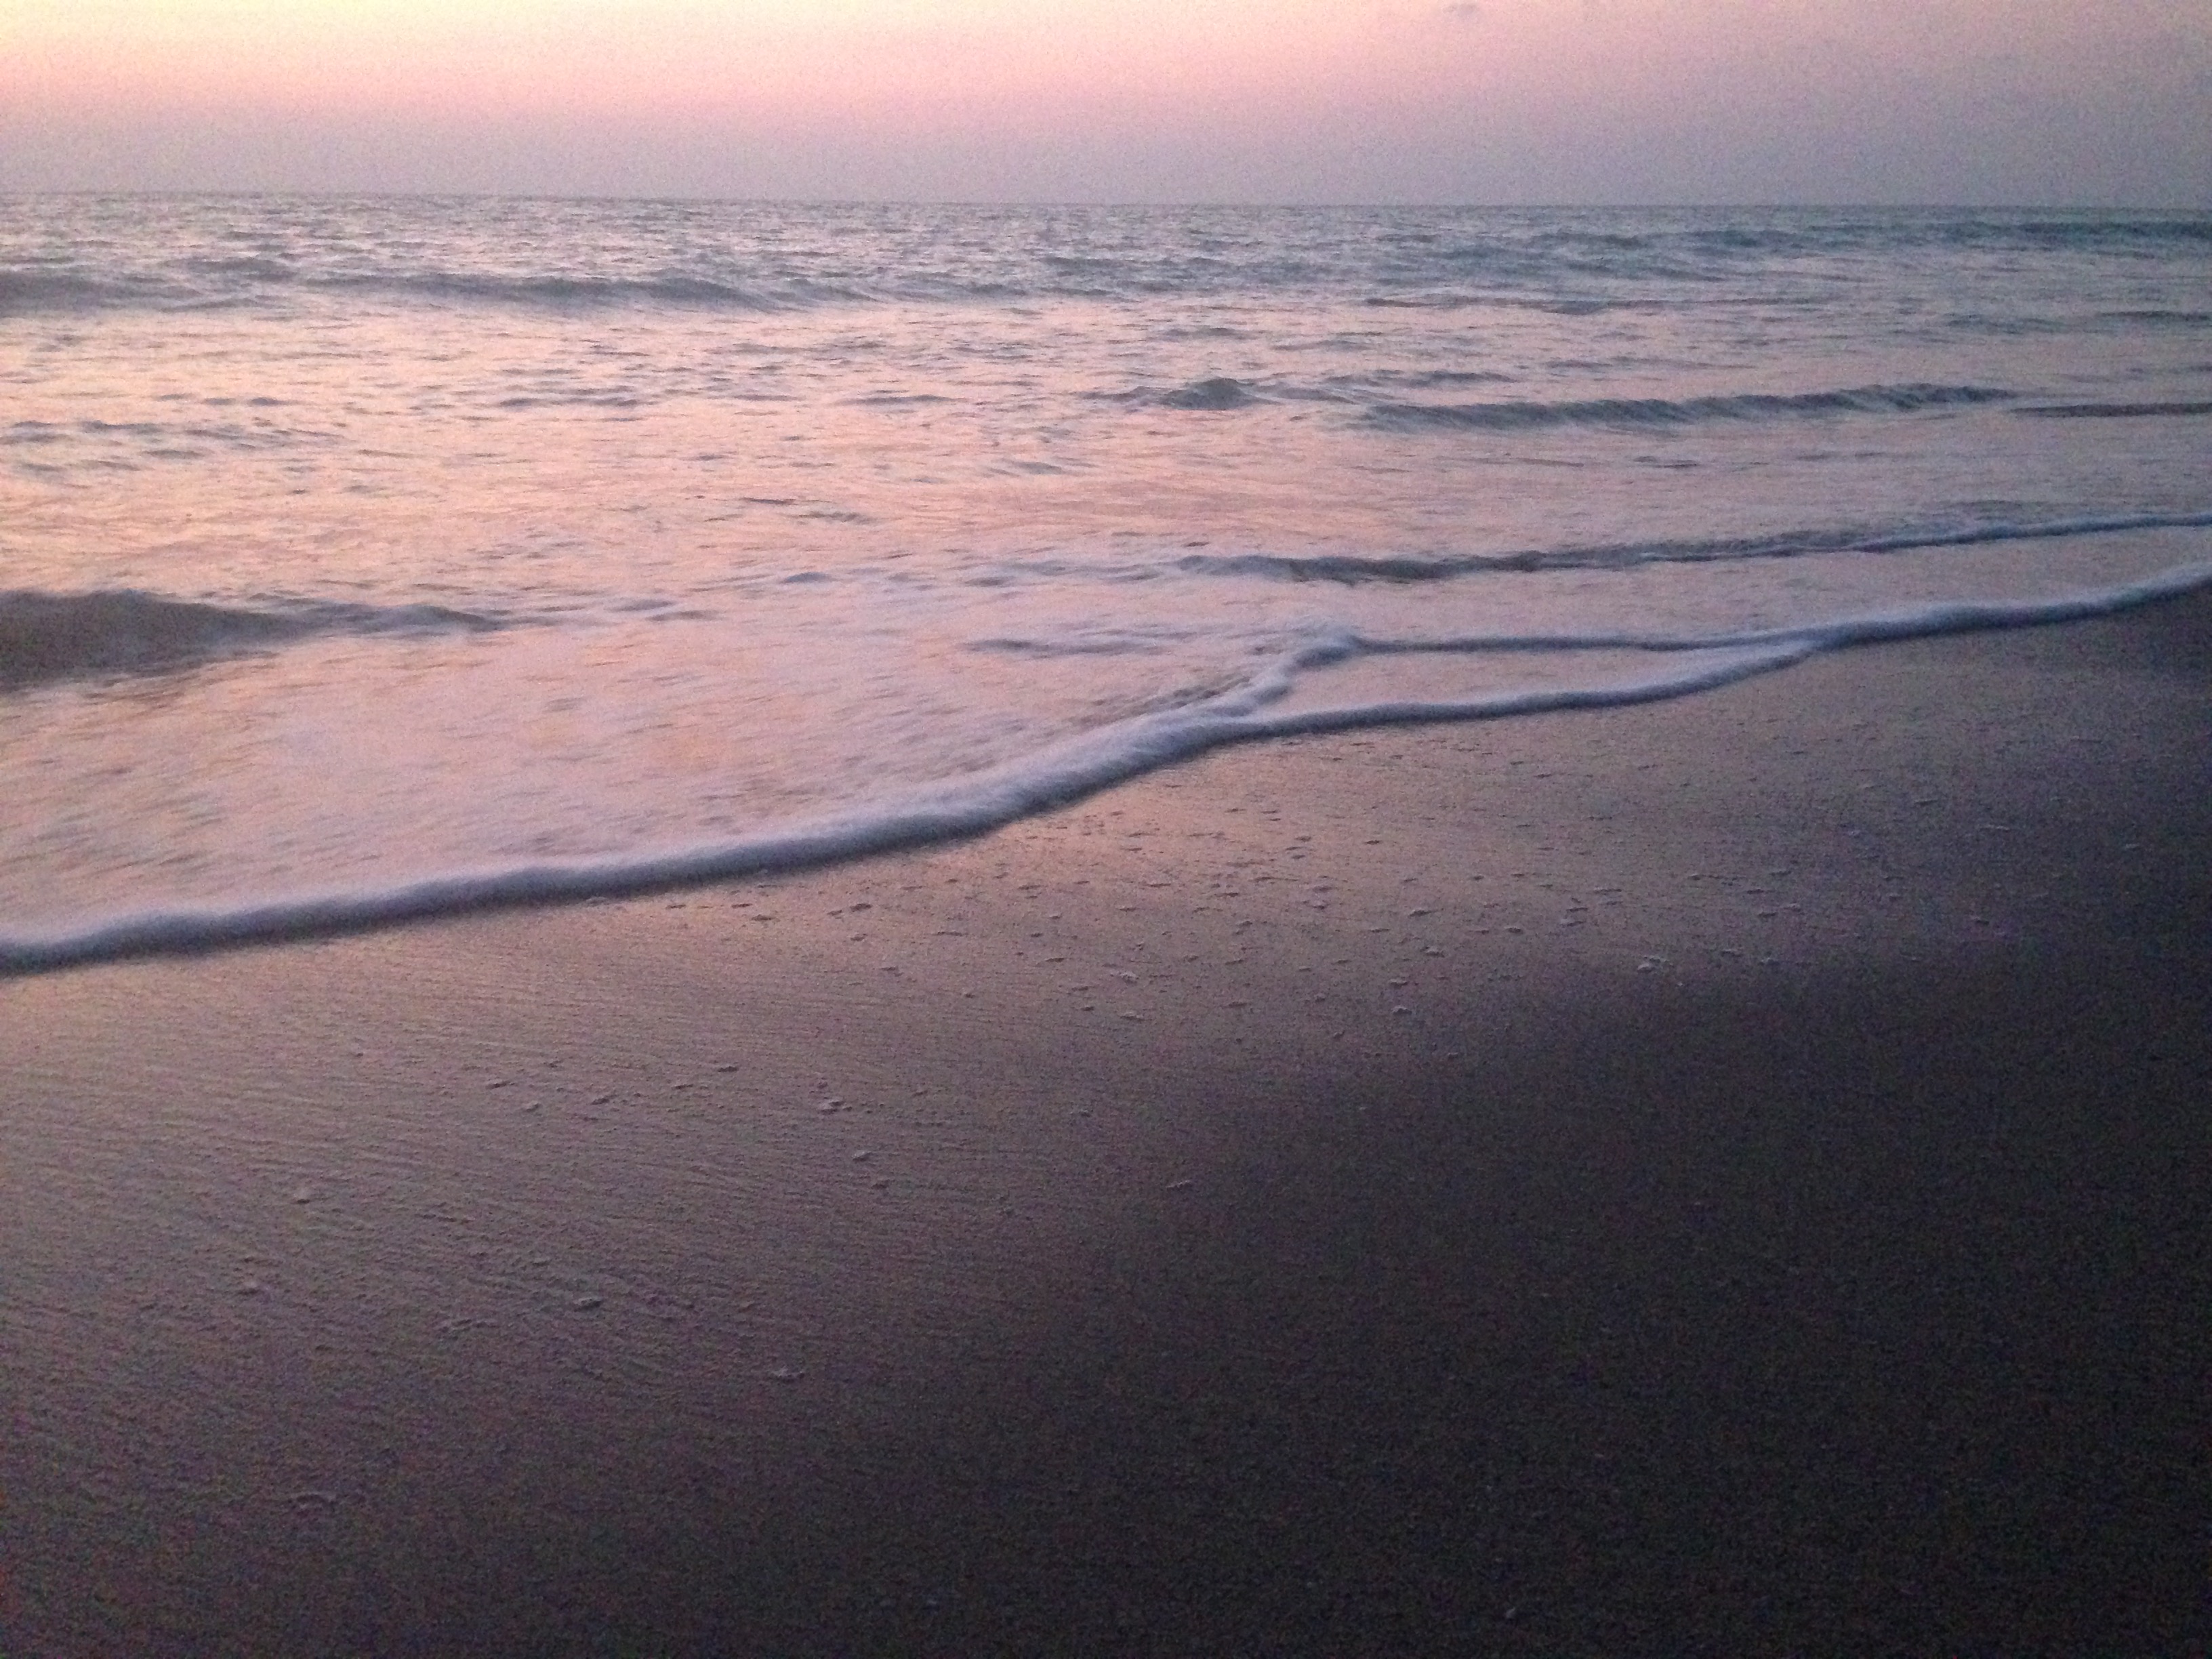
sea, brine, pond, wave, sky, horizon, shore, beach, ocean, sand, coast, morning, calm, wind wave, evening, water, dusk, cloud, sunset, sunlight, tide, coastal and oceanic landforms, sunrise, mudflat, dawn, vacation